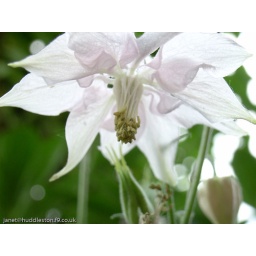
Pure white flower in the sun